Mario Van Peebles

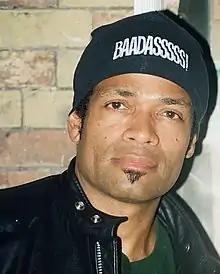
Van Peebles in 2018

In 2015, he directed one episode of "The Last Ship", one episode of "Chicago P.D.", and two episodes of "Empire".